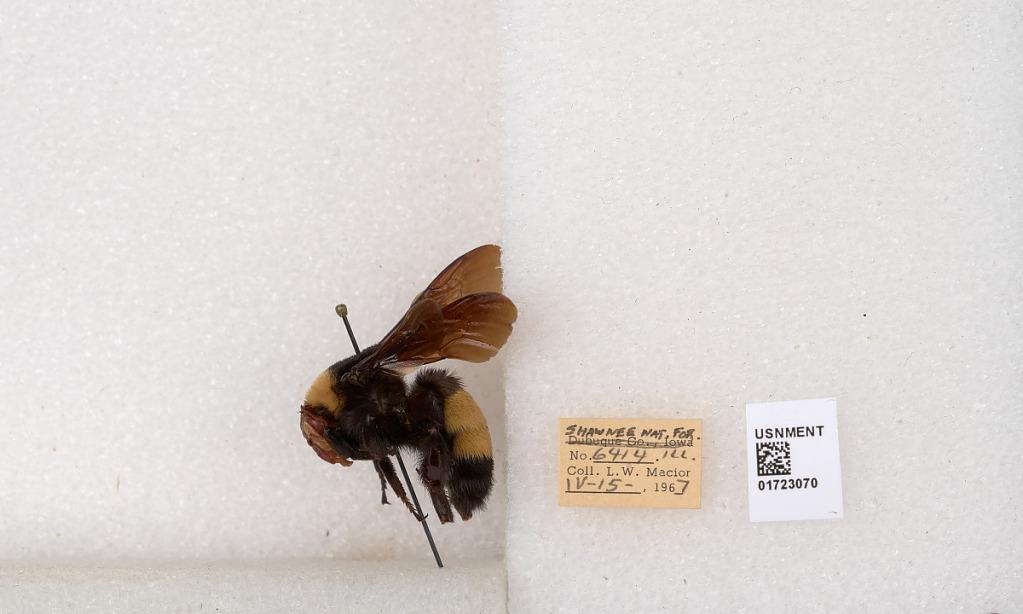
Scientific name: Bombus (Bombus) nevadensis auricormus
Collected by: L. Macior
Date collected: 1967-4-15
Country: United States
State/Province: Illinois
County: Johnson
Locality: Shawnee National Forest
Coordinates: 37.5114, -88.8011